Scott Thomson (actor)

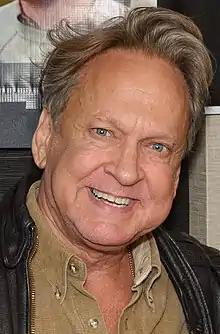
Scott Thomson at the Chiller Theatre Expo in 2017

Scott Thomson (born October 29, 1957) is an American actor. He has appeared in the films "Twister" (1996), "Ghoulies" (1985), "Fast Times at Ridgemont High" (1982) and "Police Academy" (1984).